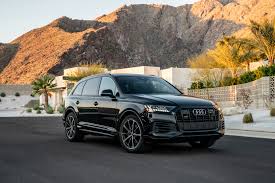
Label: noambulance